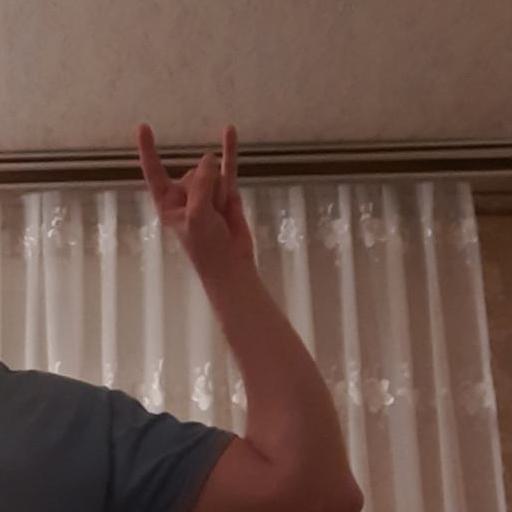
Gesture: rock